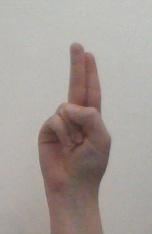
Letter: taa